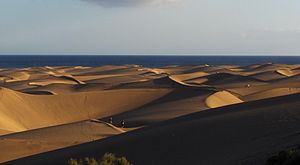
Maspalomas / Galleri
Maspalomas eller Maspalomas - Costa Canaria er et byområde og en turistby på den sydlige del af den kanariske ø Gran Canaria. Maspalomas består af turistområderne Campo Internacional, San Agustín, Playa del Inglés, Meloneras, Sonnenland og den lokale by San Fernando. Disse områder er alle sammenvoksede og udgør et samlet byområde. Det er den største turistby på Gran Canaria. Maspalomas er en del af kommunen San Bartolomé de Tirajana og har omkring 33.000 indbyggere.